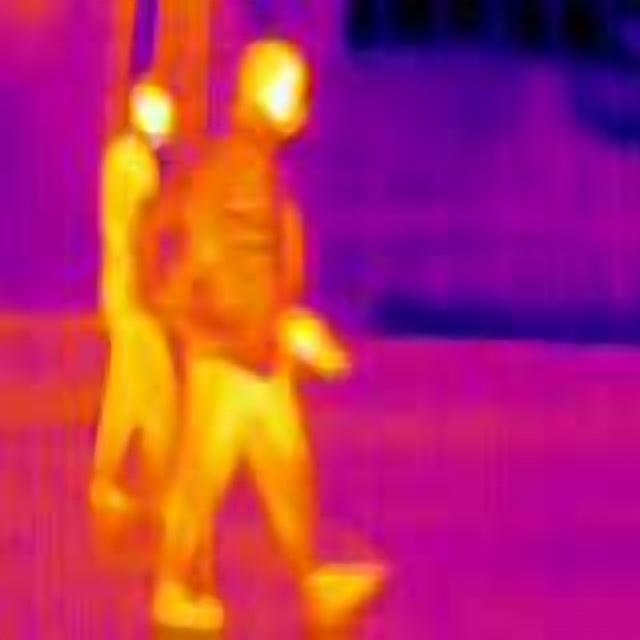
Detected objects:
label: person
label: person